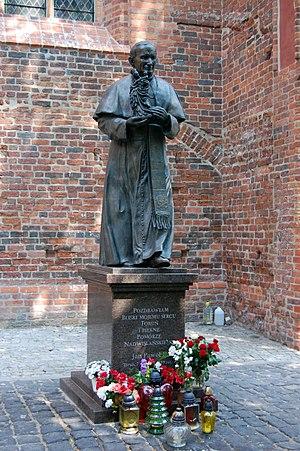
La Belle Madone de Toruń - une sculpture gothique représentant Marie et l'Enfant Jésus. L'une des œuvres les plus précieuses, en termes artistiques, reproduit idéalement l’image de la Vierge à l'Enfant réalisée au tournant des XIVᵉ et XVᵉ siècles. Typologiquement et stylistiquement, cette œuvre est pars pro toto de la Belle Madone, un type iconographique façonné avant 1400. Les images sculptées de Belles Madones représentent un style international, une tendance de style qui s'est formée pendant la période gothique en Europe centrale.